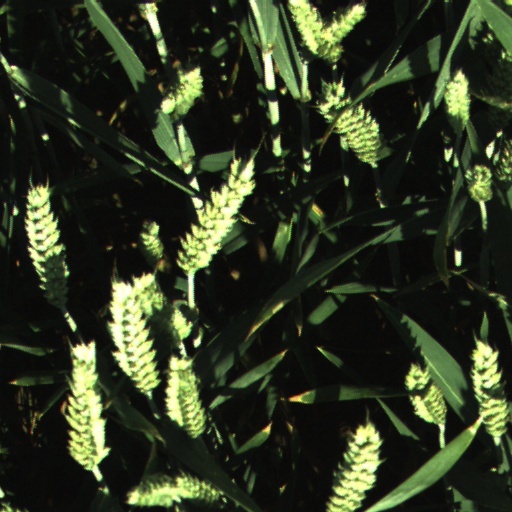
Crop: wheat